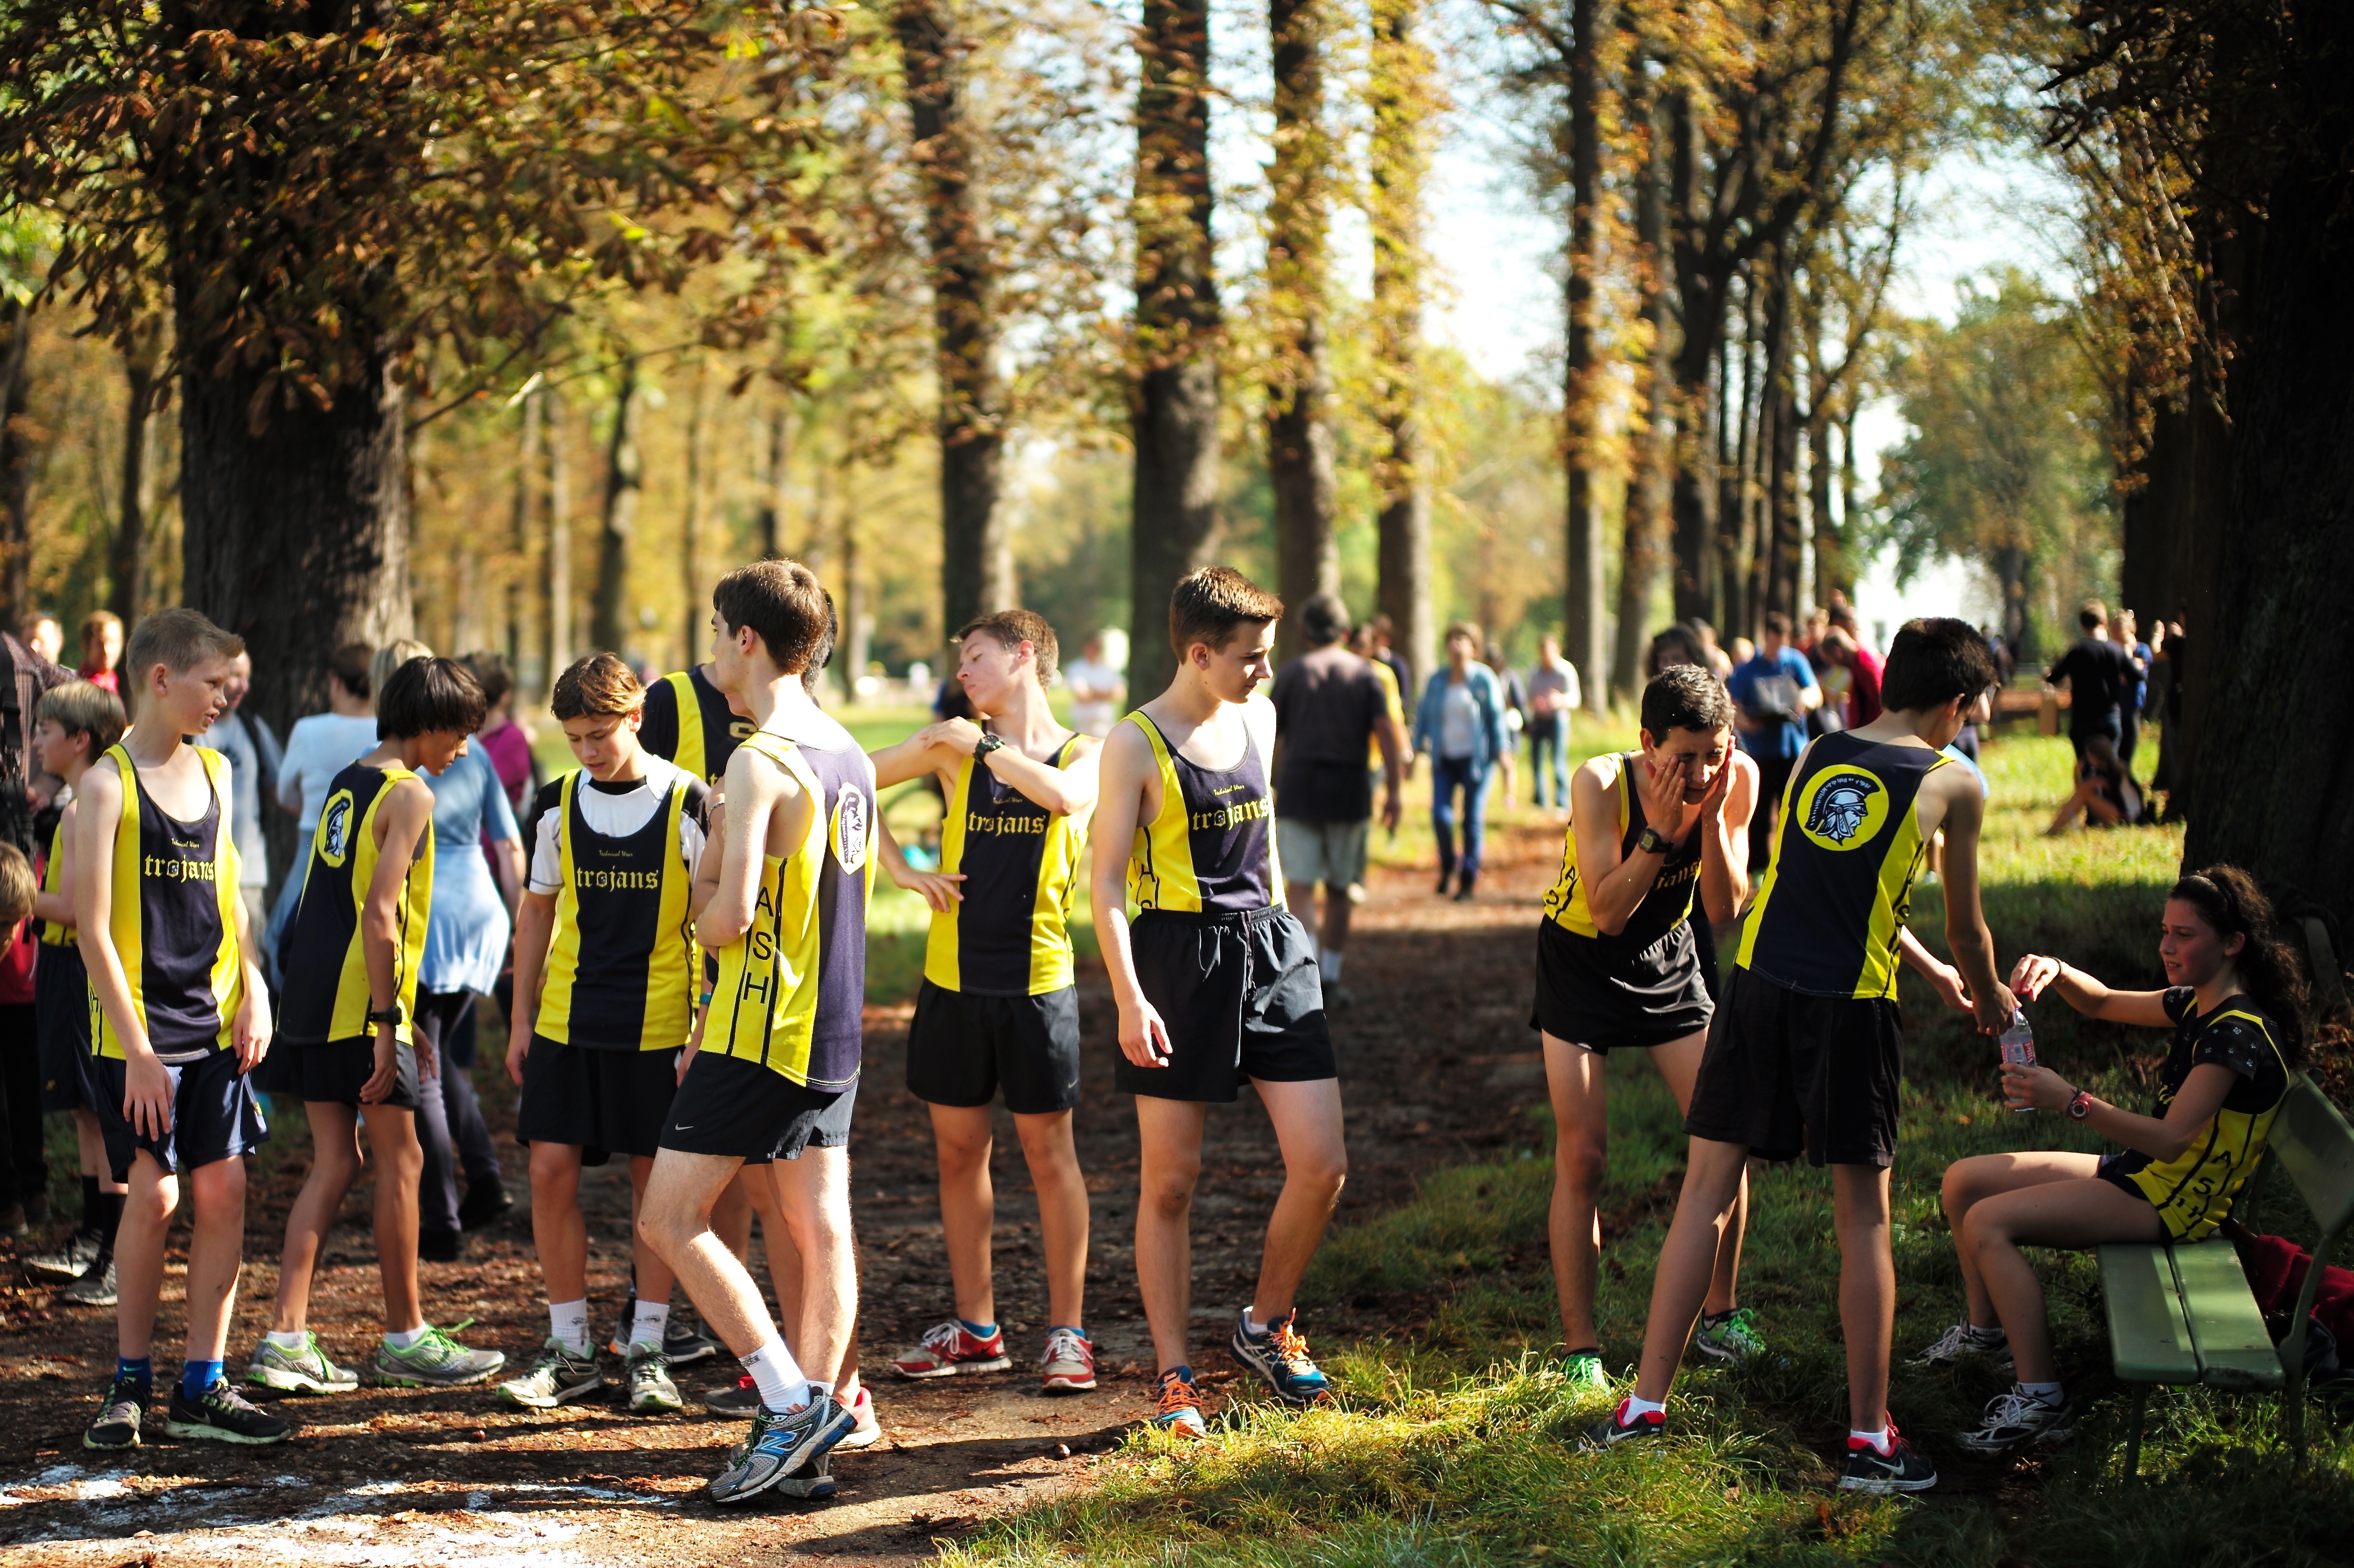
person, cloud, sport, running, run, paris, country, recreation, france, cross, race, competition, september, hague, girls, m, american, team, sports, boys, saint, parc, 50, school, runners, filter, nd, endurance, leica, 240, summilux, athletics, meet, xc, physical exercise, outdoor recreation, human action, endurance sports, duathlon, long distance running, cross country running